Hannah Zeitlhofer

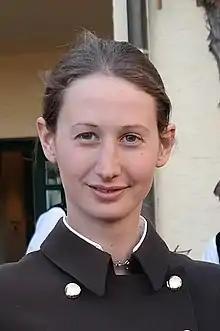
Hannah Zeitlhofer

Hannah Zeitlhofer (born ) is the first woman to reach the rank of "Reiter" (Rider) at the Spanish Riding School (SRS) of Vienna, Austria. She was inducted in 2016.